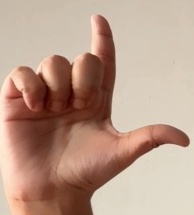
ASL sign: L